Elizabethkingia anophelis

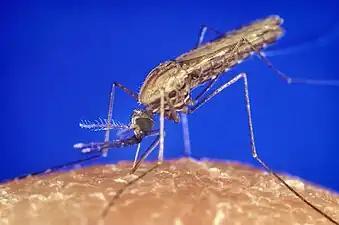
Anopheles mosquito

"Elizabethkingia anophelis" has a unique ecological niche, as it is primarily found in the midgut of the "Anopheles" mosquito, which is a known malaria vector. It is also a pathogen that can cause infections in humans, particularly those with compromised immune systems. The bacterium has a mutualistic relationship with the mosquito, where it helps digest blood meals and promote the growth of other gut microbiota. "E. anophelis" has also been found in diverse environments such as soil, water, and hospital settings. In hospital settings, it has been isolated from a range of sources including blood, respiratory secretions, and wounds.